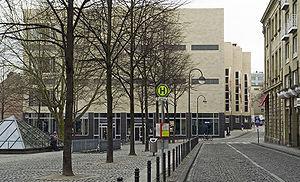
Le musée Wallraf Richartz & Fondation Corboud à Cologne en Allemagne est l'une des grandes galeries de peinture d’Allemagne. Plus vieux musée de Cologne, il abrite la plus importante collection au monde de peintures médiévales et une sélection représentative d’œuvres jusqu'à la fin du XIXᵉ siècle. Le musée possède également une importante collection d'art graphique, riche de quelque 75 000 feuilles de toutes les périodes.